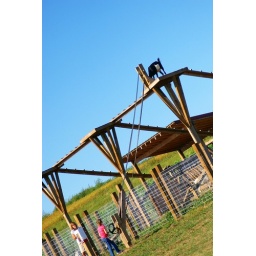
Feeding black goat in the air